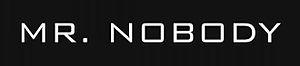
Logo du film Mr. Nobody
Mr. Nobody est un film dramatique et uchronique de science-fiction d'origine belgo-franco-canadien, écrit et réalisé par le réalisateur belge Jaco Van Dormael sorti en 2009. Le film raconte l'histoire de la vie de Nemo Nobody, âgé de 118 ans, qui est le dernier mortel sur Terre après que la race humaine a atteint l'immortalité. Le film utilise une narration non linéaire pour raconter l'histoire de différentes vies de Nemo.